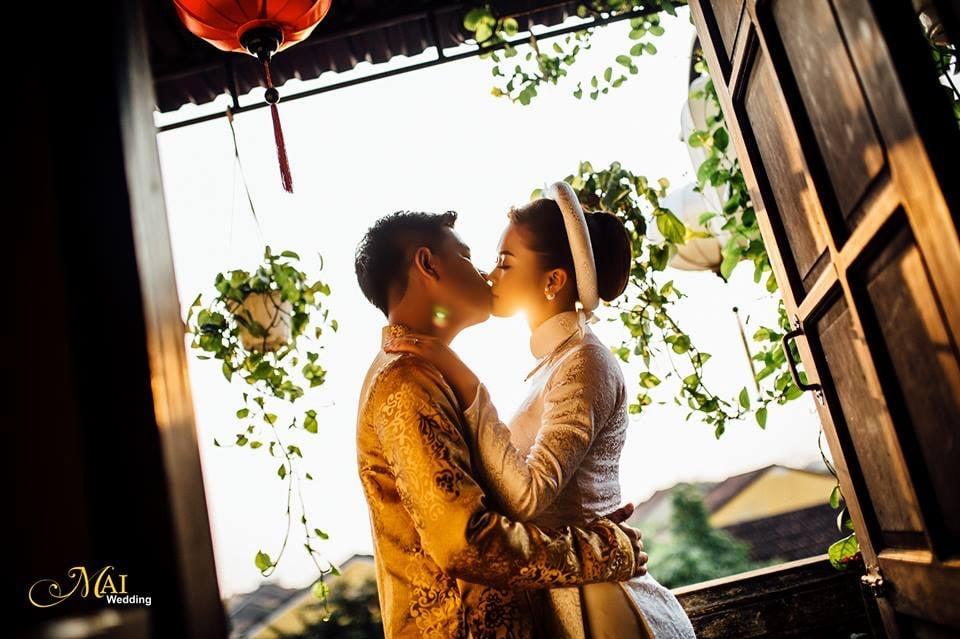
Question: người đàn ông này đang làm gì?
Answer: người đàn ông này đang ôm hôn người phụ nữ